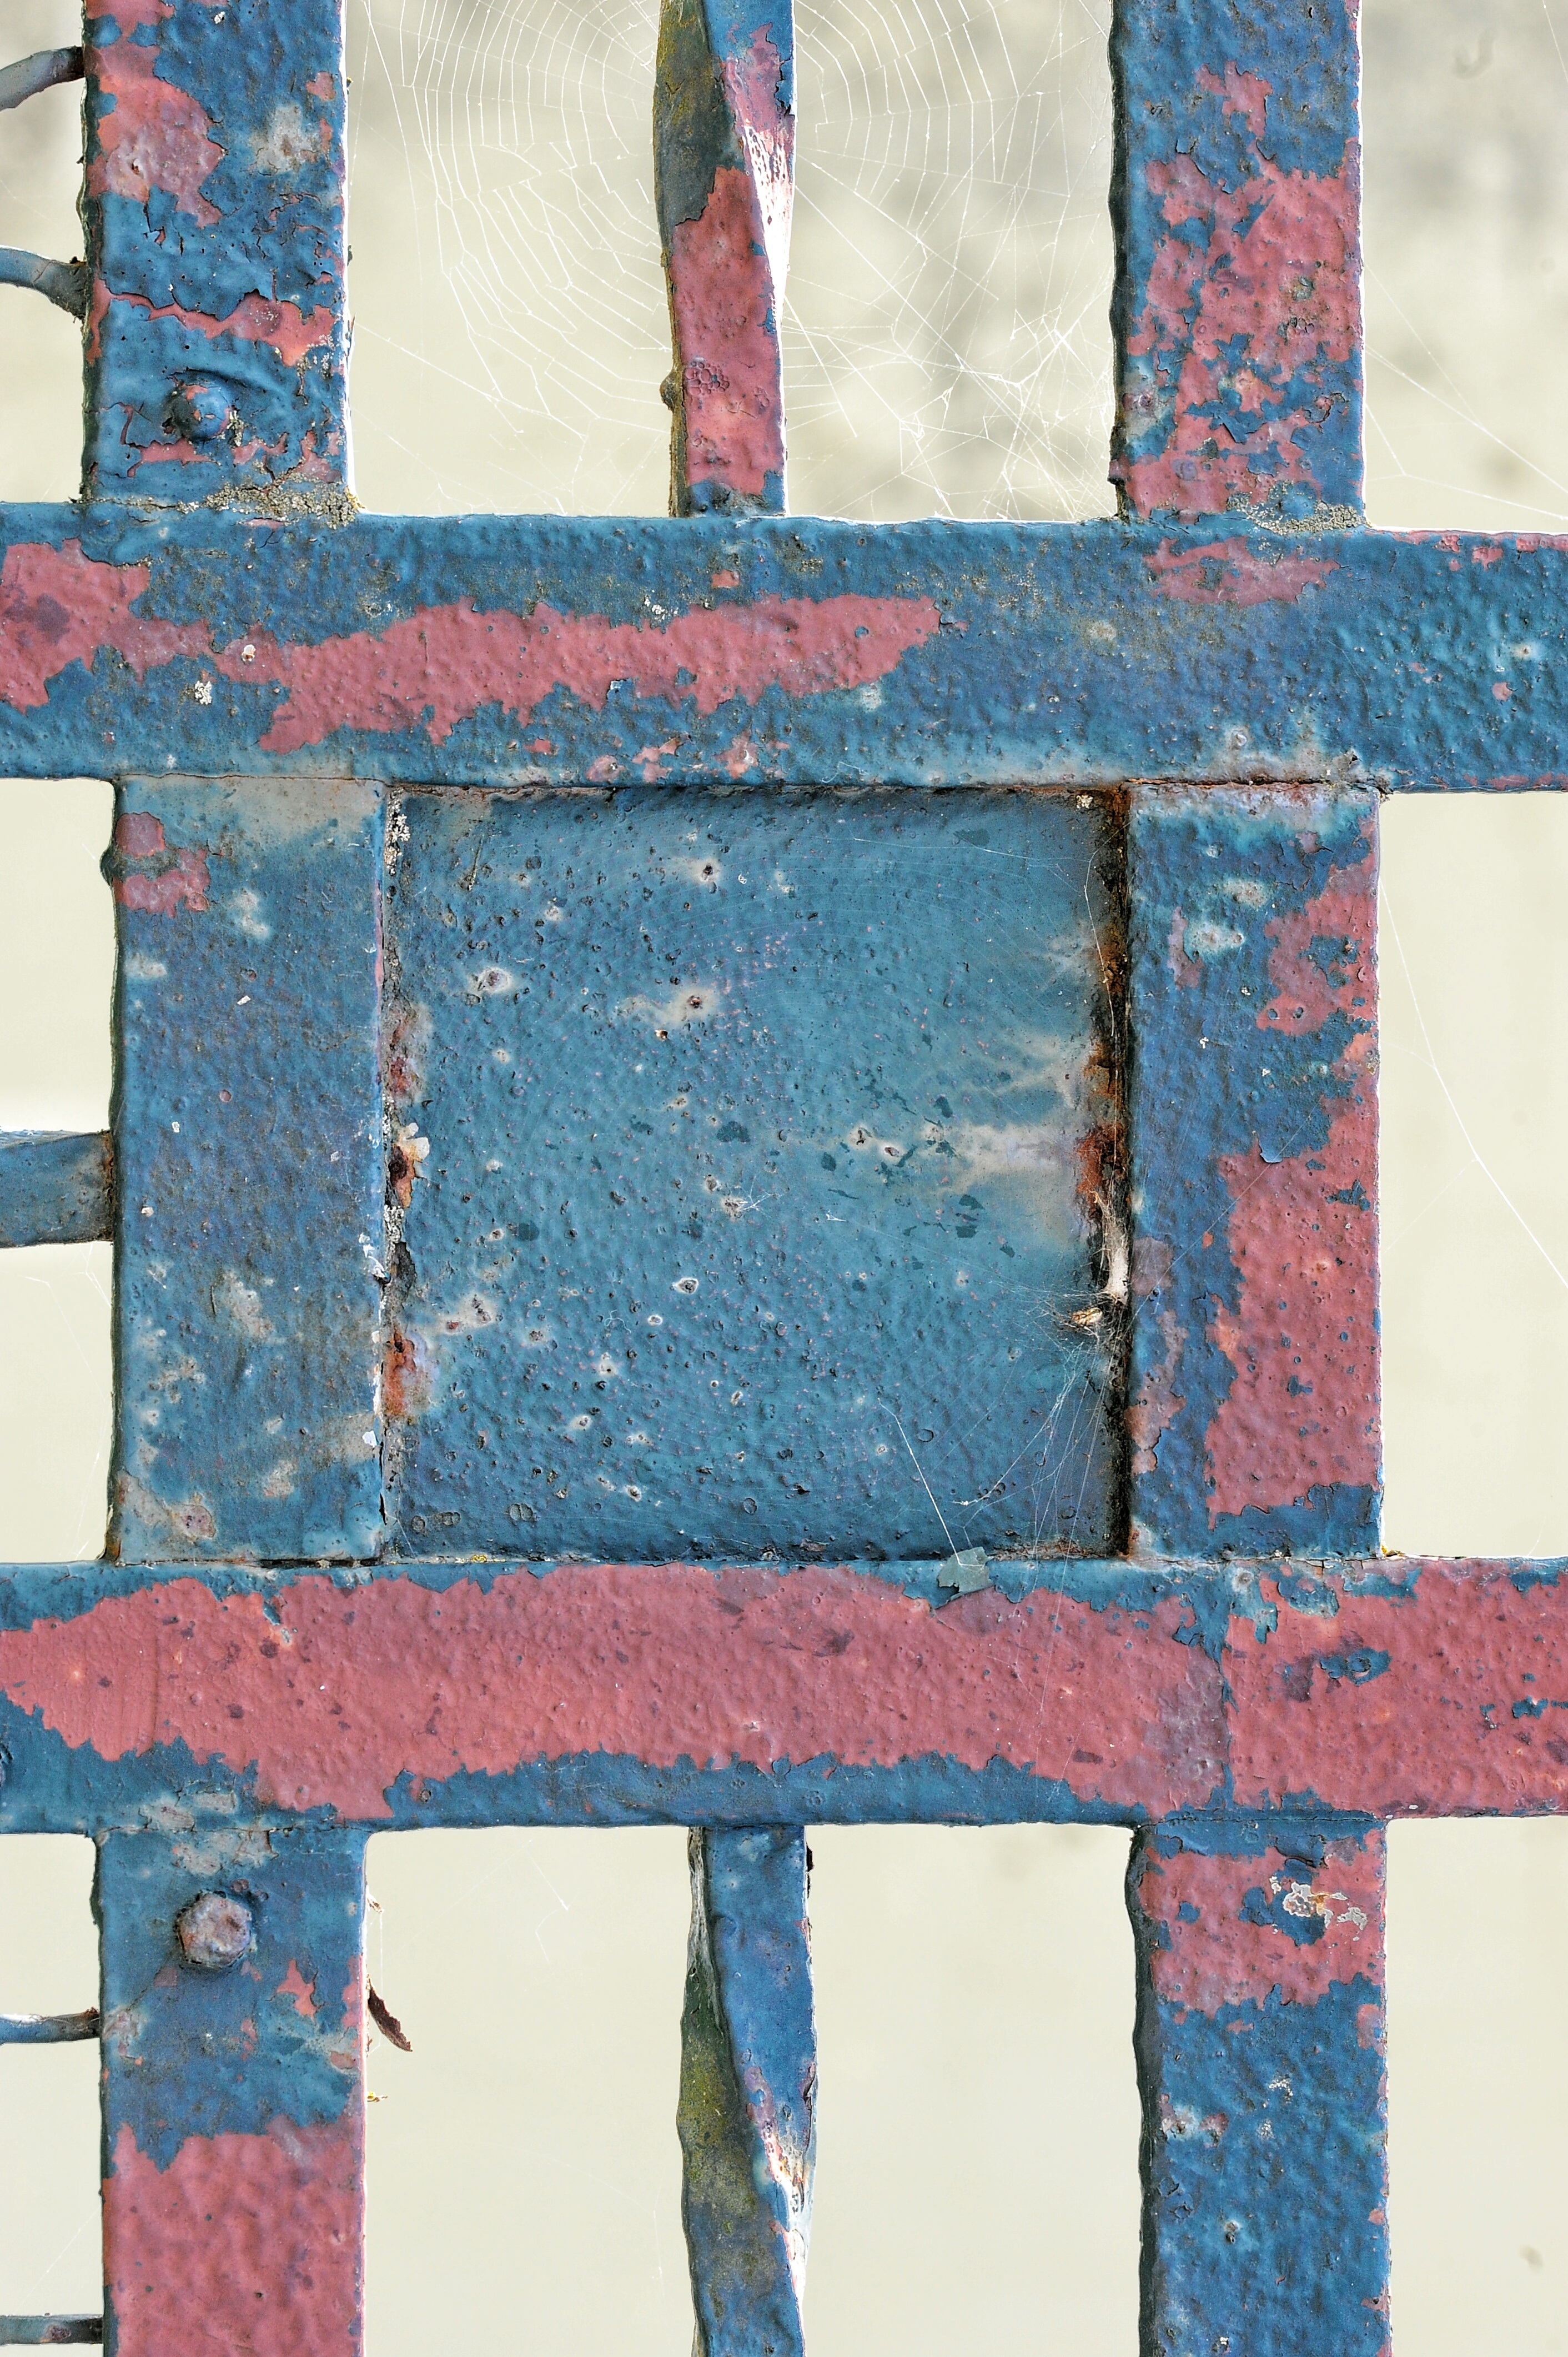
texture, wall, rust, pattern, red, color, paint, blue, material, painting, textile, art, drawing, design, collage, iron, shape, modern art, flooring, the framework